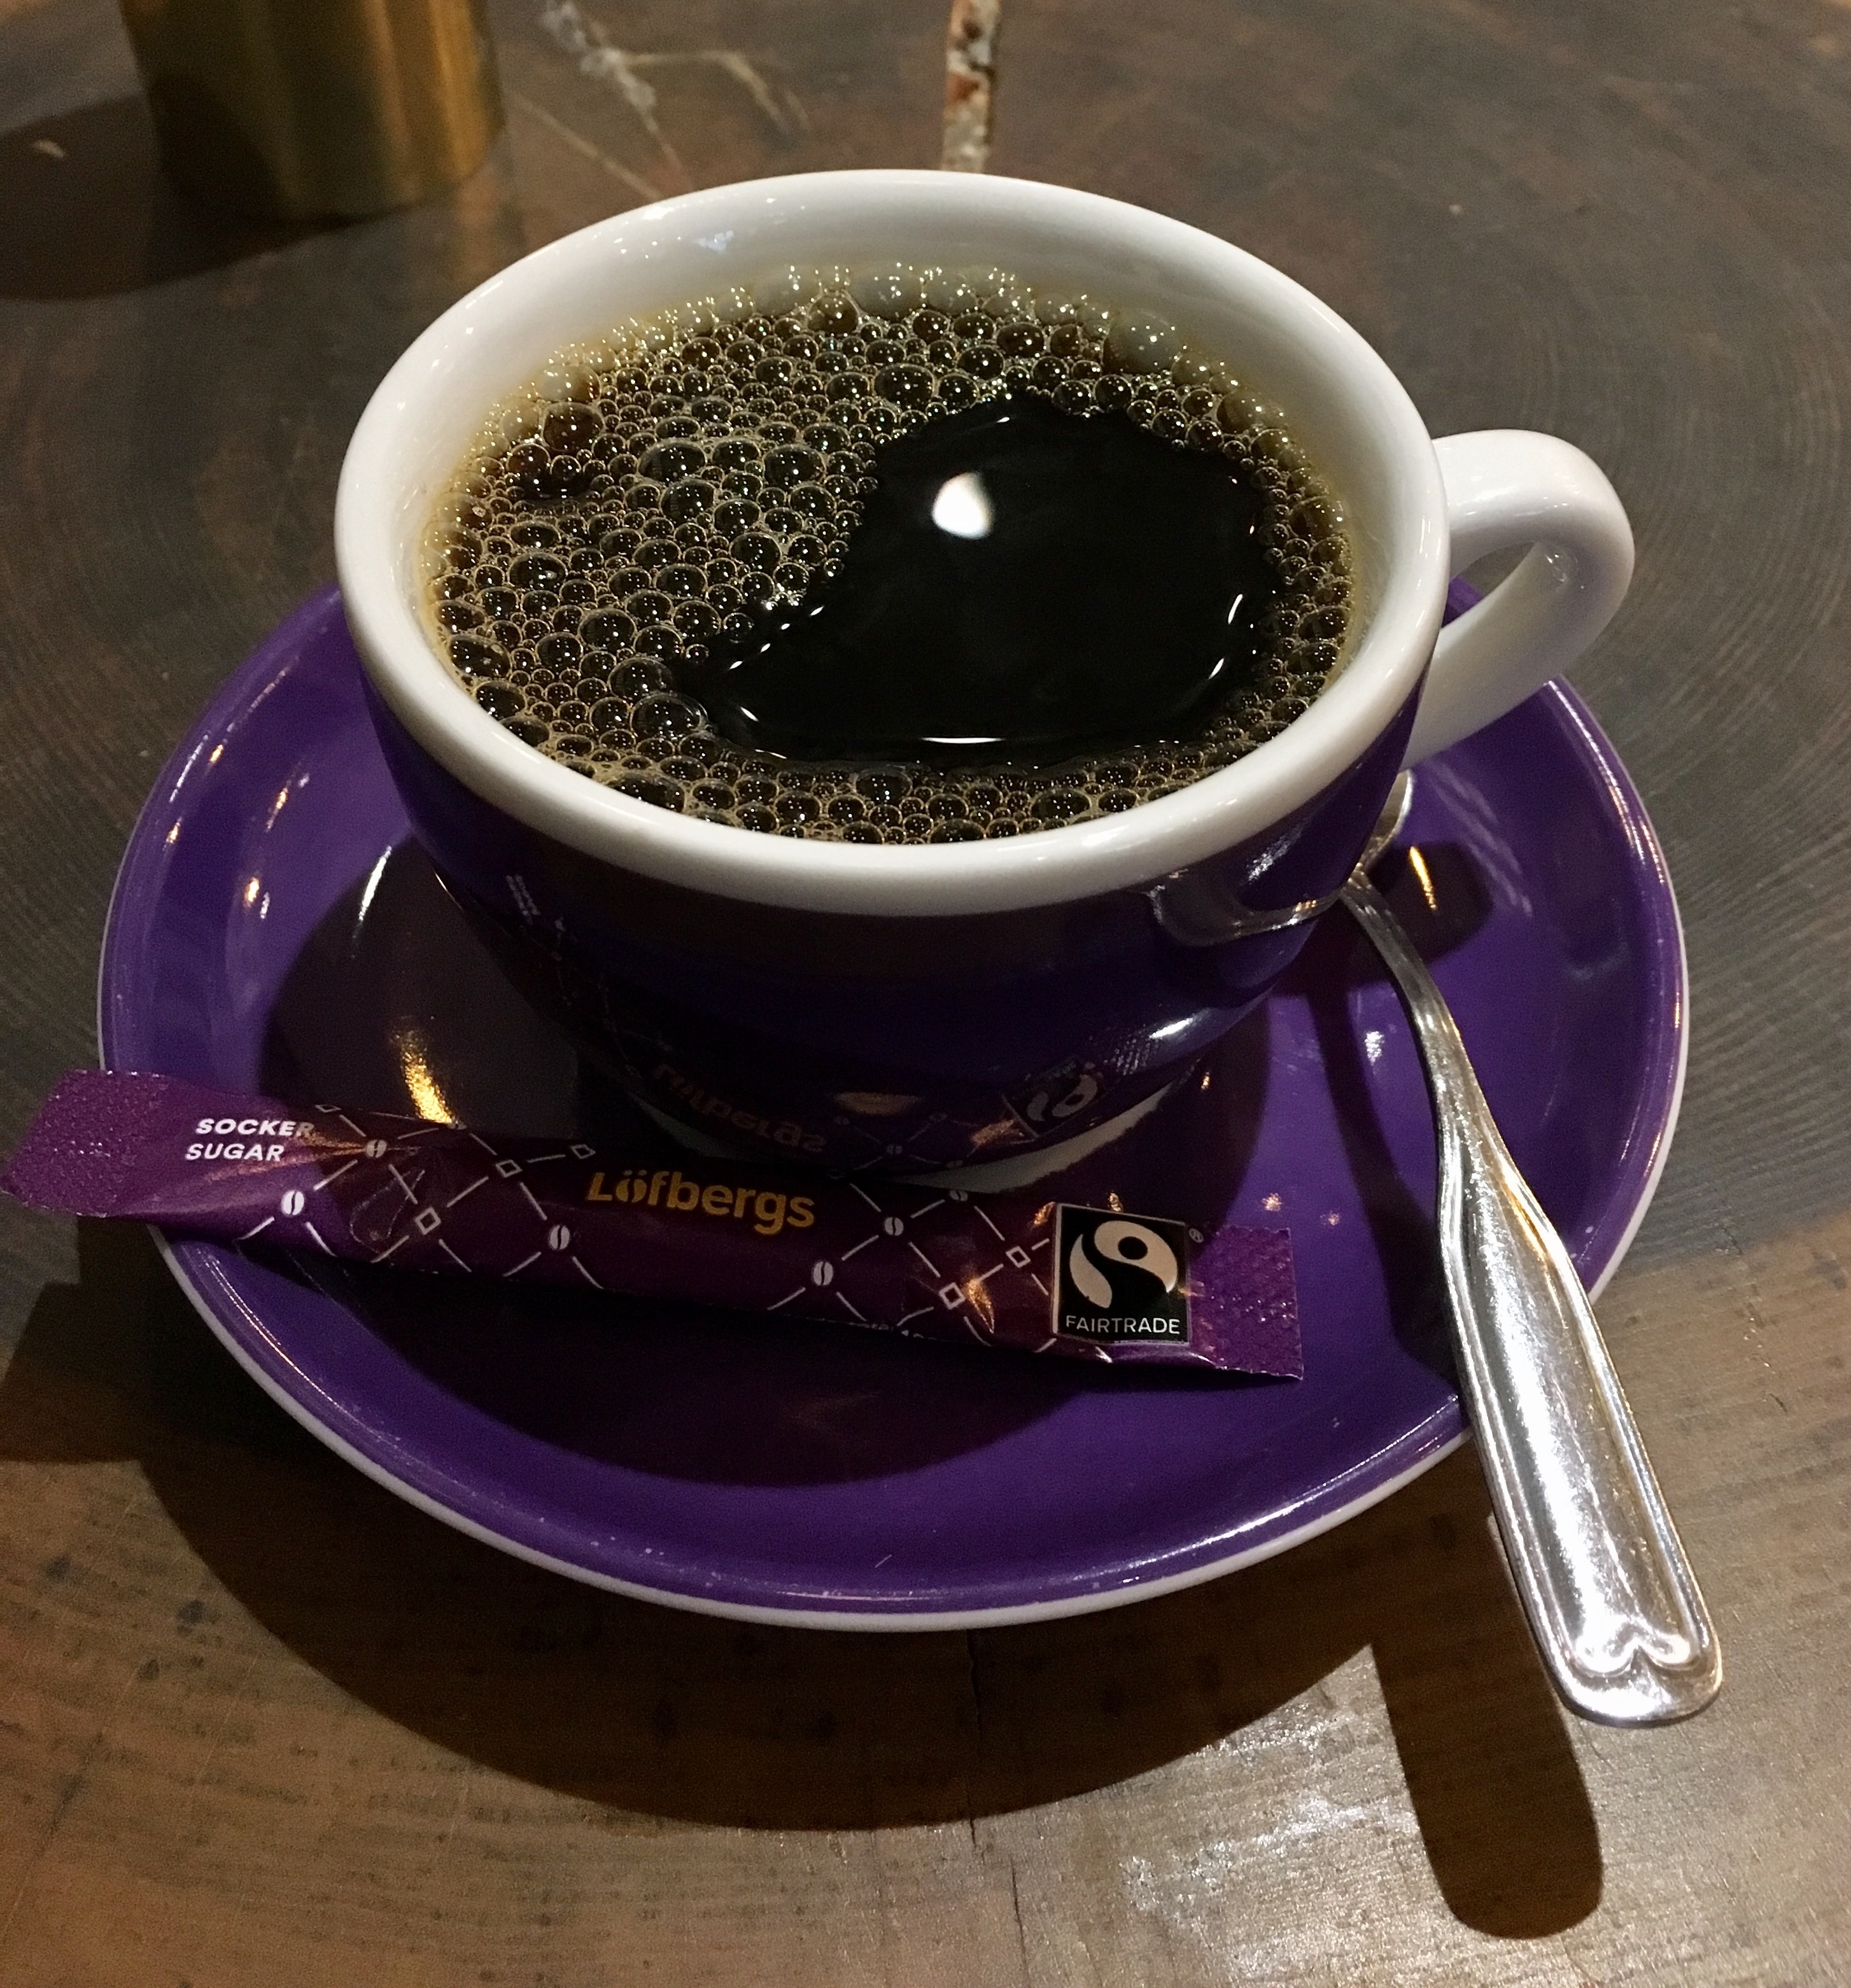
coffee, cup, drink, espresso, coffee cup, coffee mug, caffeine, hot, good, coffee break, dark coffee